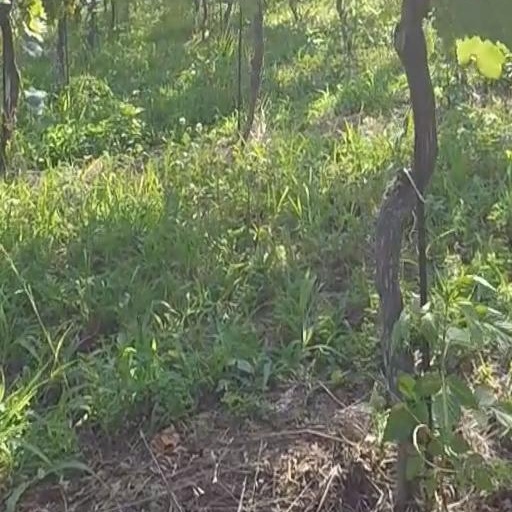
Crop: grape